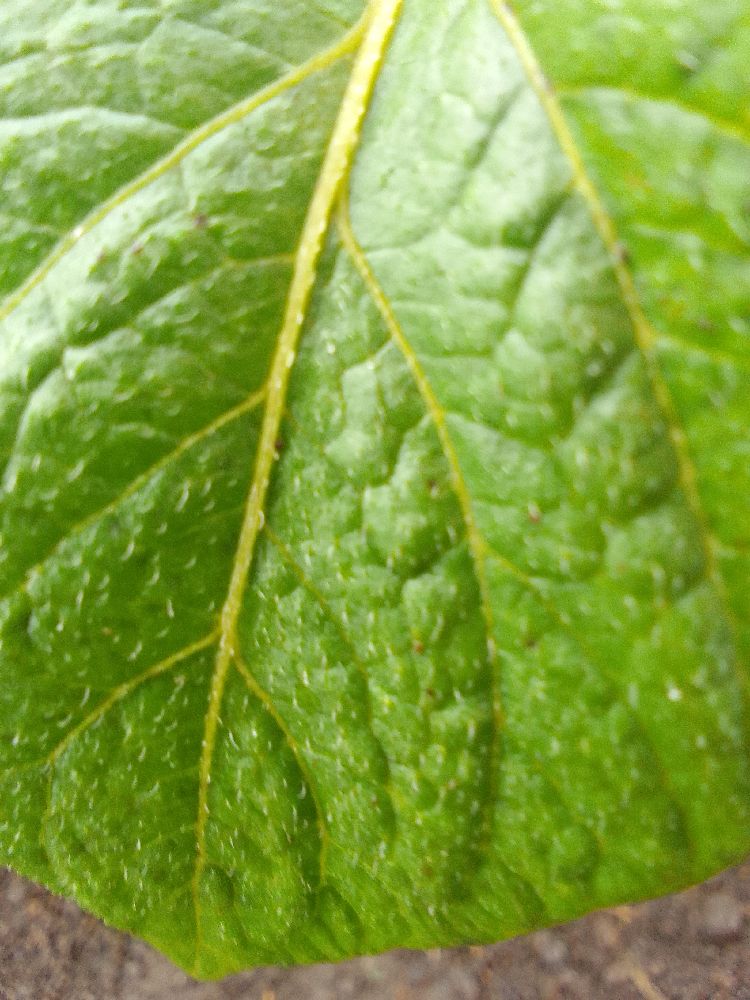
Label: Healthy